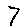
Label: 7